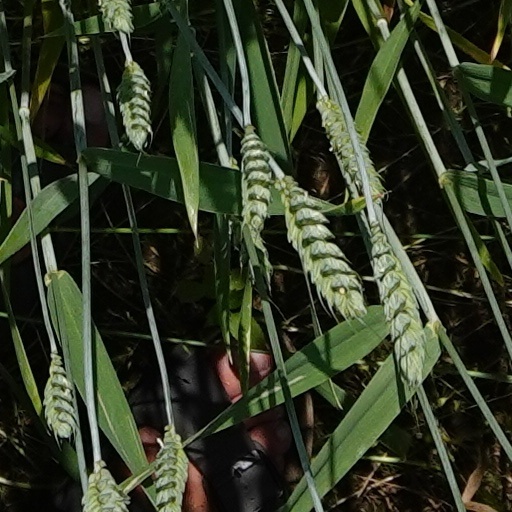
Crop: wheat